Loki (Marvel Comics)

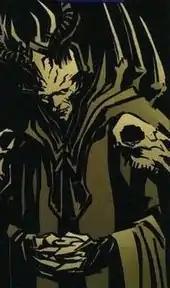
Loki in alternate universe Earth X. Art by Matt Hollingsworth

An alternate universe variant of Loki from Earth-691 appears in "Guardians of the Galaxy".